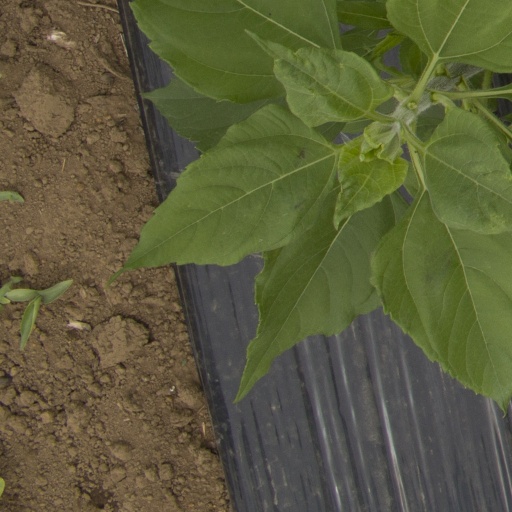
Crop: Jerusalem artichoke